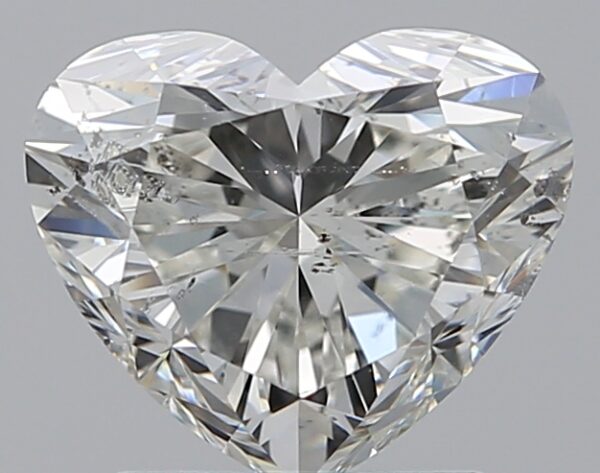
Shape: heart
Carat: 1.7
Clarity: SI2
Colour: I
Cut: VG
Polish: EX
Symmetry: EX
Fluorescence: N
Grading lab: GIA
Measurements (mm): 6.8 x 8.03 x 4.95